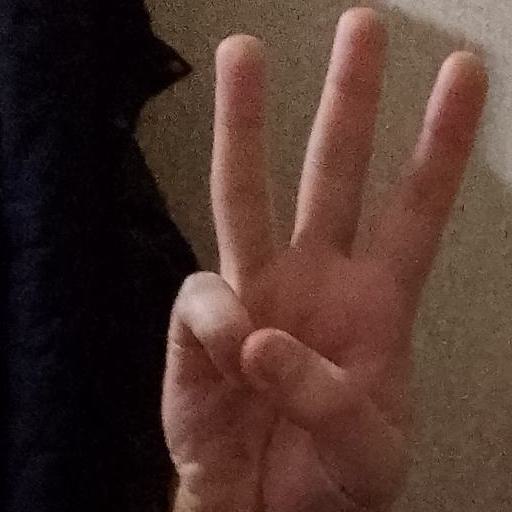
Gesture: three